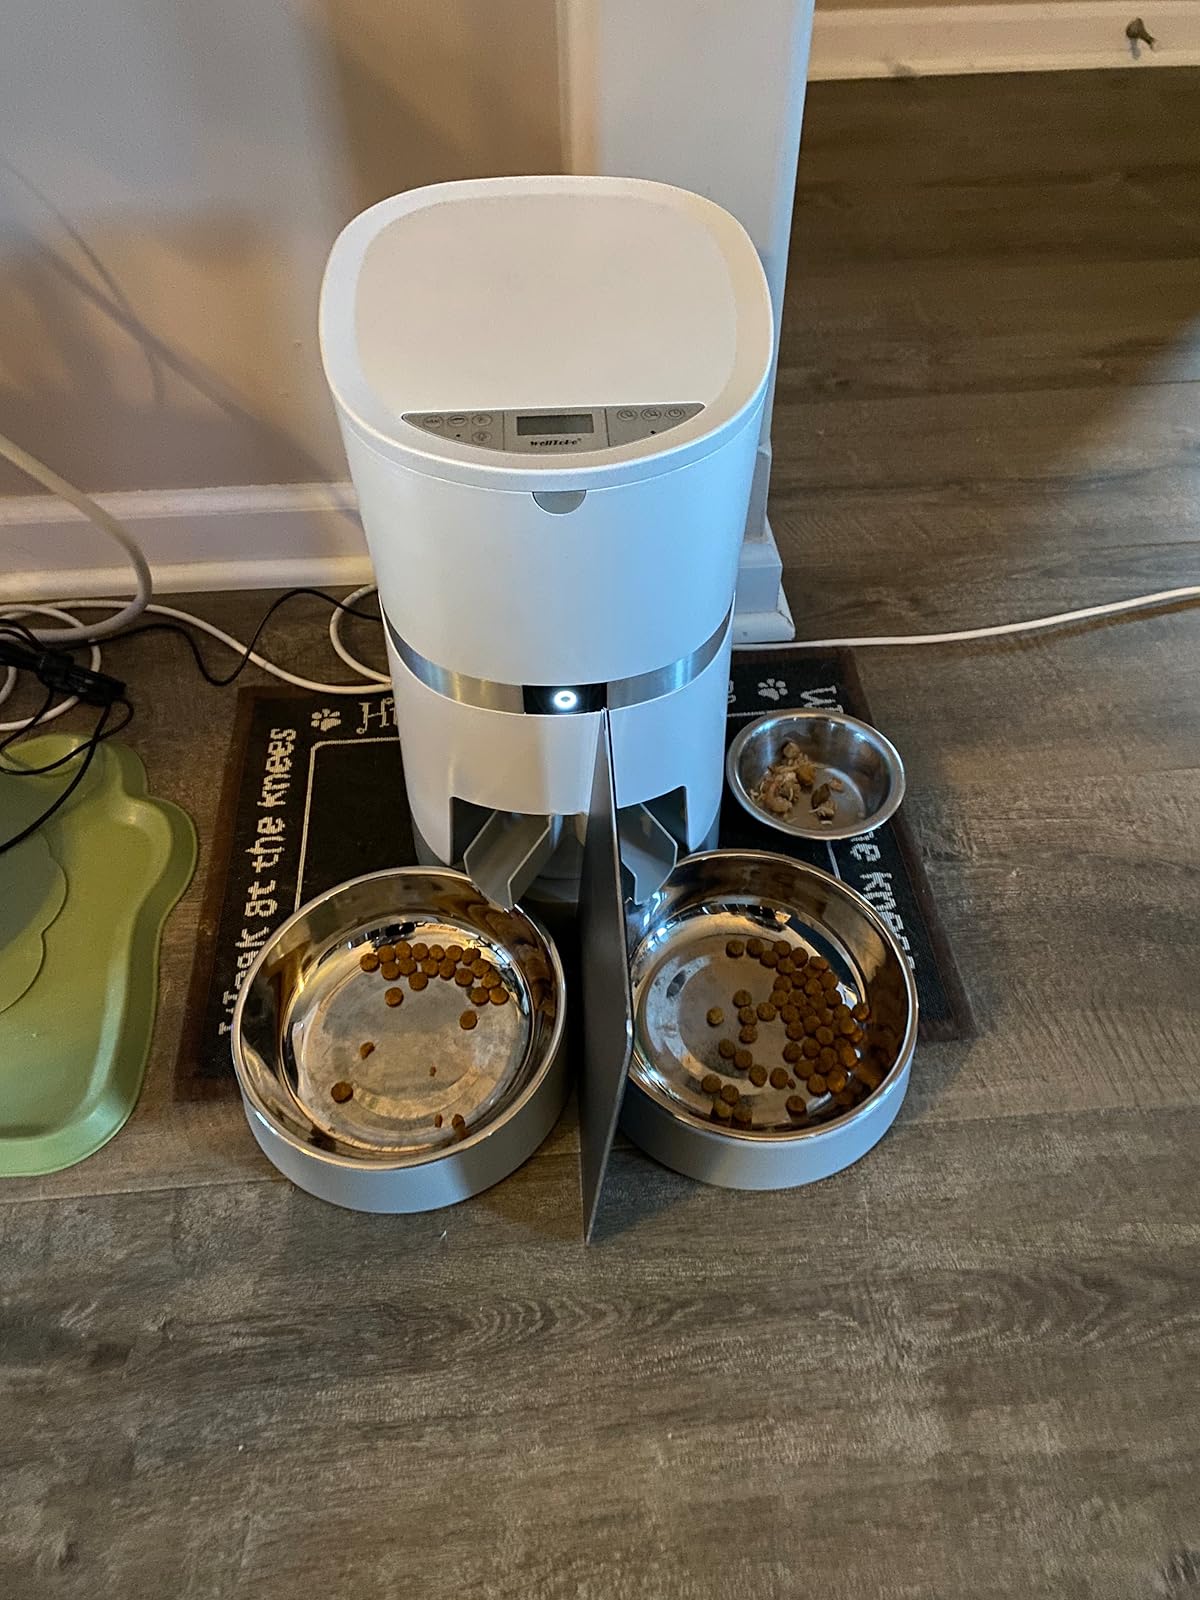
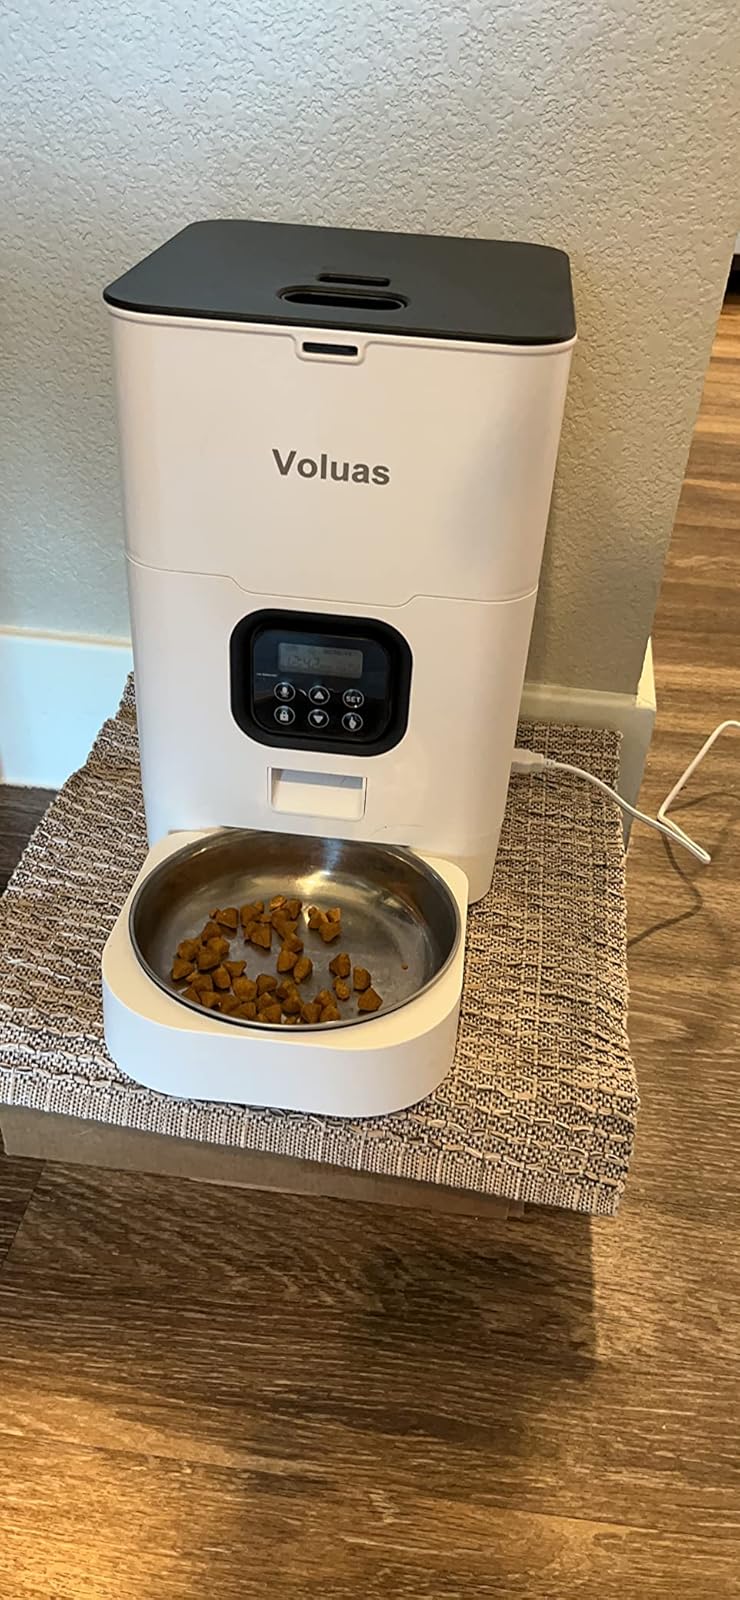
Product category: items_feeder
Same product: no